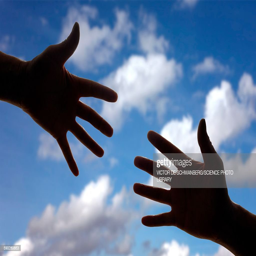
hands reaching towards each other